The Whole Family

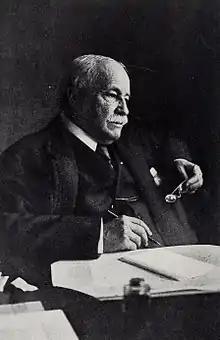
William Dean Howells thought of the collaborative project in the spring of 1906.

William Dean Howells conceived of the project in the spring of 1906 as a showpiece of his brand of literary realism. He enlisted the help of Elizabeth Jordan, then editor of "Harper's Bazar", and pitched the book as an opportunity to create "a showplace for Harper's family of authors". Jordan was excited and hoped "to bring together the greatest, grandest, most gorgeous group of authors ever collaborating on a literary production". Mark Twain may have inspired the collaboration after previously suggesting a similar project involving himself, Thomas Bailey Aldrich, Bret Harte, and others, though the idea was dismissed. For "The Whole Family", Twain was offered the light-hearted school-boy chapter but declined.